Israeli settlement

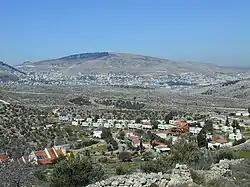
Itamar, West Bank. Itamar's residents have been the target of deadly attacks by Palestinian militants. Itamar settlers have also committed violent acts against local Palestinians.

Goods produced in Israeli settlements are able to stay competitive on the global market, in part because of massive state subsidies they receive from the Israeli government. Farmers and producers are given state assistance, while companies that set up in the territories receive tax breaks and direct government subsidies. An Israeli government fund has also been established to help companies pay customs penalties. Palestinian officials estimate that settlers sell goods worth some $500 million to the Palestinian market. Israel has built 16 industrial zones, containing roughly 1000 industrial plants, in the West Bank and East Jerusalem on acreage that consumes large parts of the territory planned for a future Palestinian state. According to Jodi Rudoren these installations both entrench the occupation and provide work for Palestinians, even those opposed to it. The 16 parks are located at Shaked, Beka'ot, Baran, Karnei Shomron, Emmanuel, Barkan, Ariel, Shilo, Halamish, Ma'ale Efraim, Sha'ar Binyamin, Atarot, Mishor Adumim, Gush Etzion, Kiryat Arba and Metarim (2001).